Convent of St. Francis, Valladolid

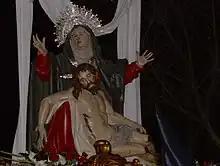
Fifth Anguish of Gregorio Fernández.

In 1590 Juan de Sevilla and his wife Ana de la Vega inherited the chapel. At that time the chapel was under the titular San Bernardino. In the 17th century it belonged to Francisco de Cárdenas, who commissioned the altarpiece dedicated to the Pietà, changing the dedication at the same time.